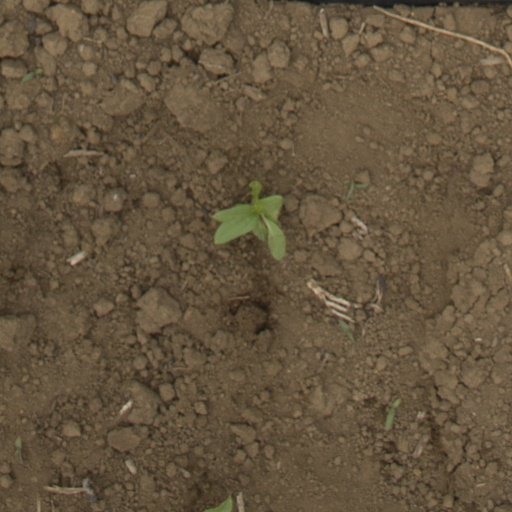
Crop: Jerusalem artichoke